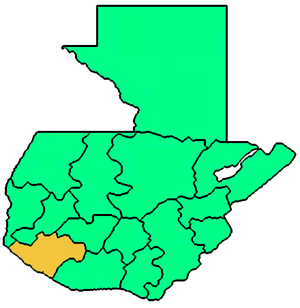
Le diocèse de Suchitepéquez-Retalhuleu est une Église particulière de l'Église catholique du Guatemala.